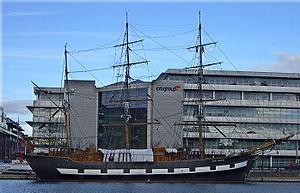
Le Jeanie Johnston est un trois-mâts barque irlandais, à coque bois, réplique à l'identique d'un voilier construit au Québec en 1847 ayant servi à emmener les immigrés irlandais vers l'Amérique.